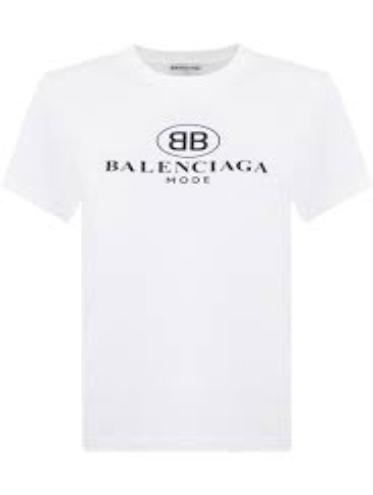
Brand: Balenciaga
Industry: Clothes